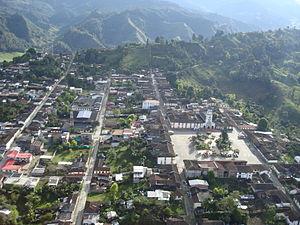
Salento est une municipalité située dans le département du Quindío en Colombie.